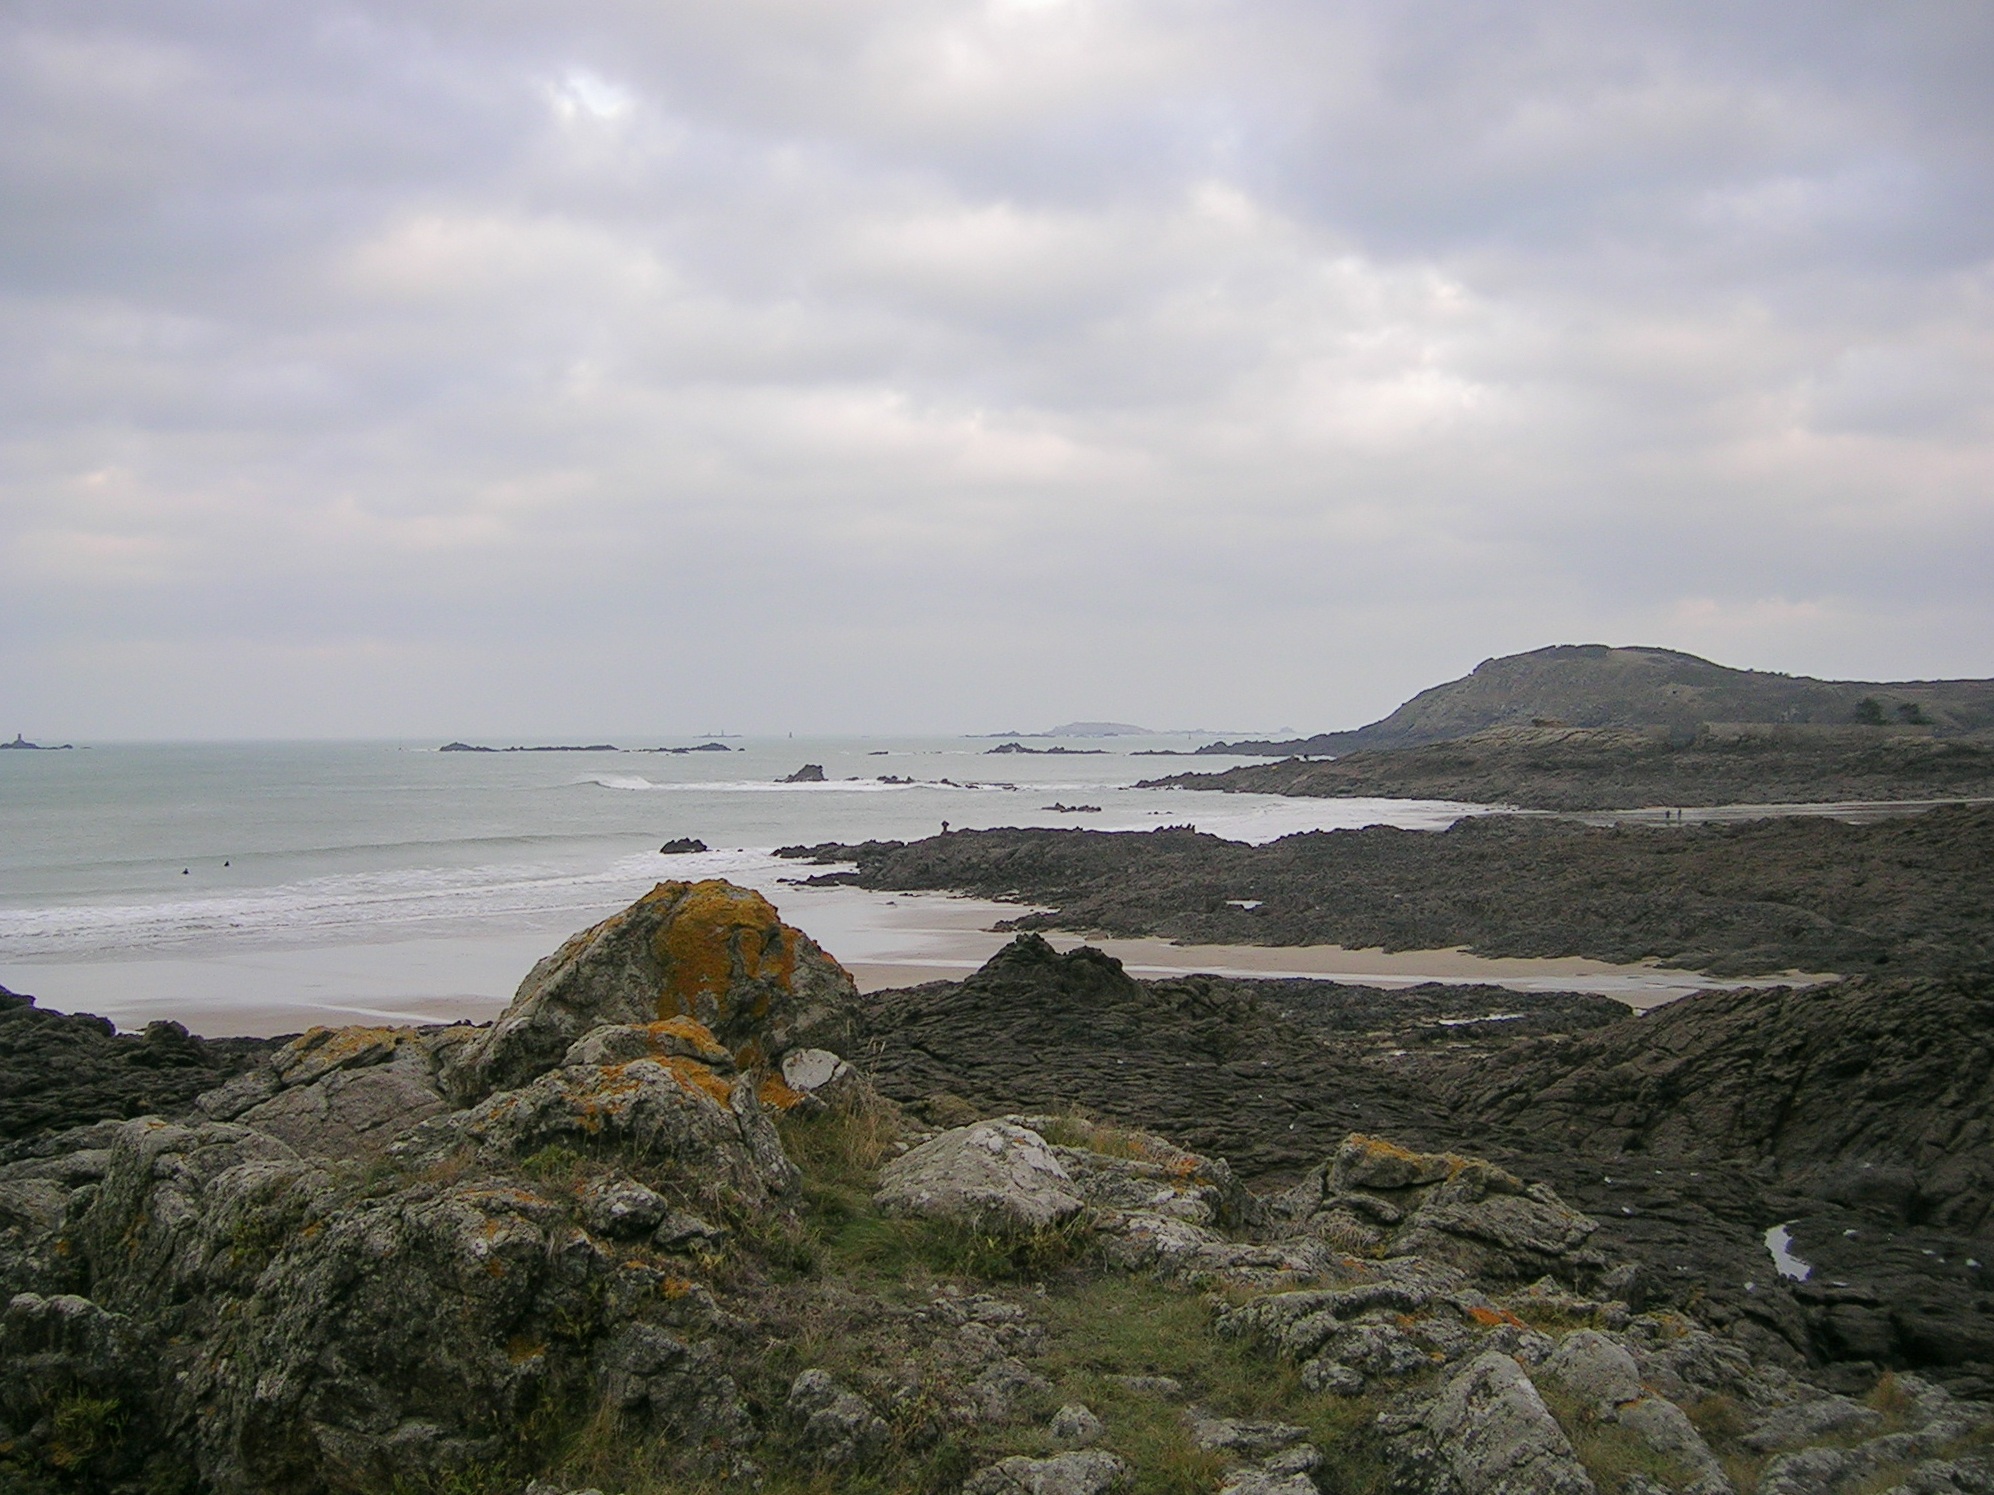
beach, landscape, sea, coast, water, rock, ocean, horizon, cloud, cloudy, shore, wave, cliff, cove, bay, terrain, material, body of water, rocks, beaches, loch, cape, brittany france